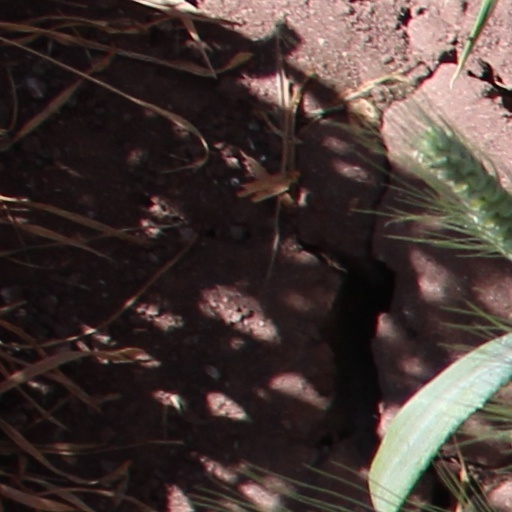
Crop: wheat